Eric Cantona

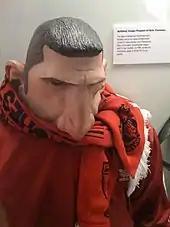
The puppet of Cantona which appeared on the British satirical puppet show "Spitting Image" during the 1990s

In his comeback game against arch rivals Liverpool on 1 October 1995, Cantona set up a goal for Nicky Butt two minutes into the game and then scored a penalty to secure a point for United in a 2–2 home draw. However, eight months without competitive football had taken its toll and Cantona struggled for form prior to Christmas; by 24 December, the gap between United and league leaders Newcastle had increased to 10 points and eventually 12.